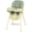
Label: chair